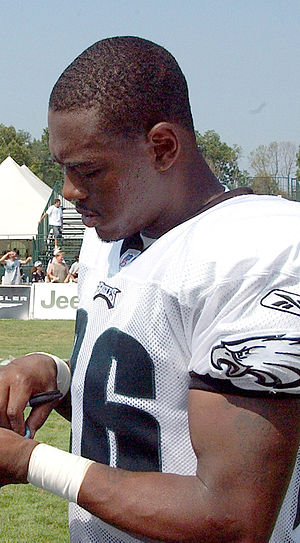
Lito Sheppard
Lito Sheppard
Lito Decorian Sheppard er en tidligere amerikansk footballspiller, der spillede i NFL som cornerback mellem 2002 og 2011.